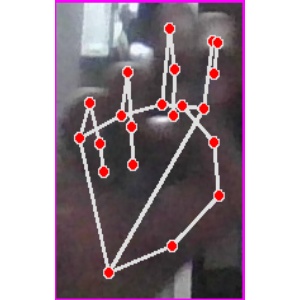
अक्षर: ह